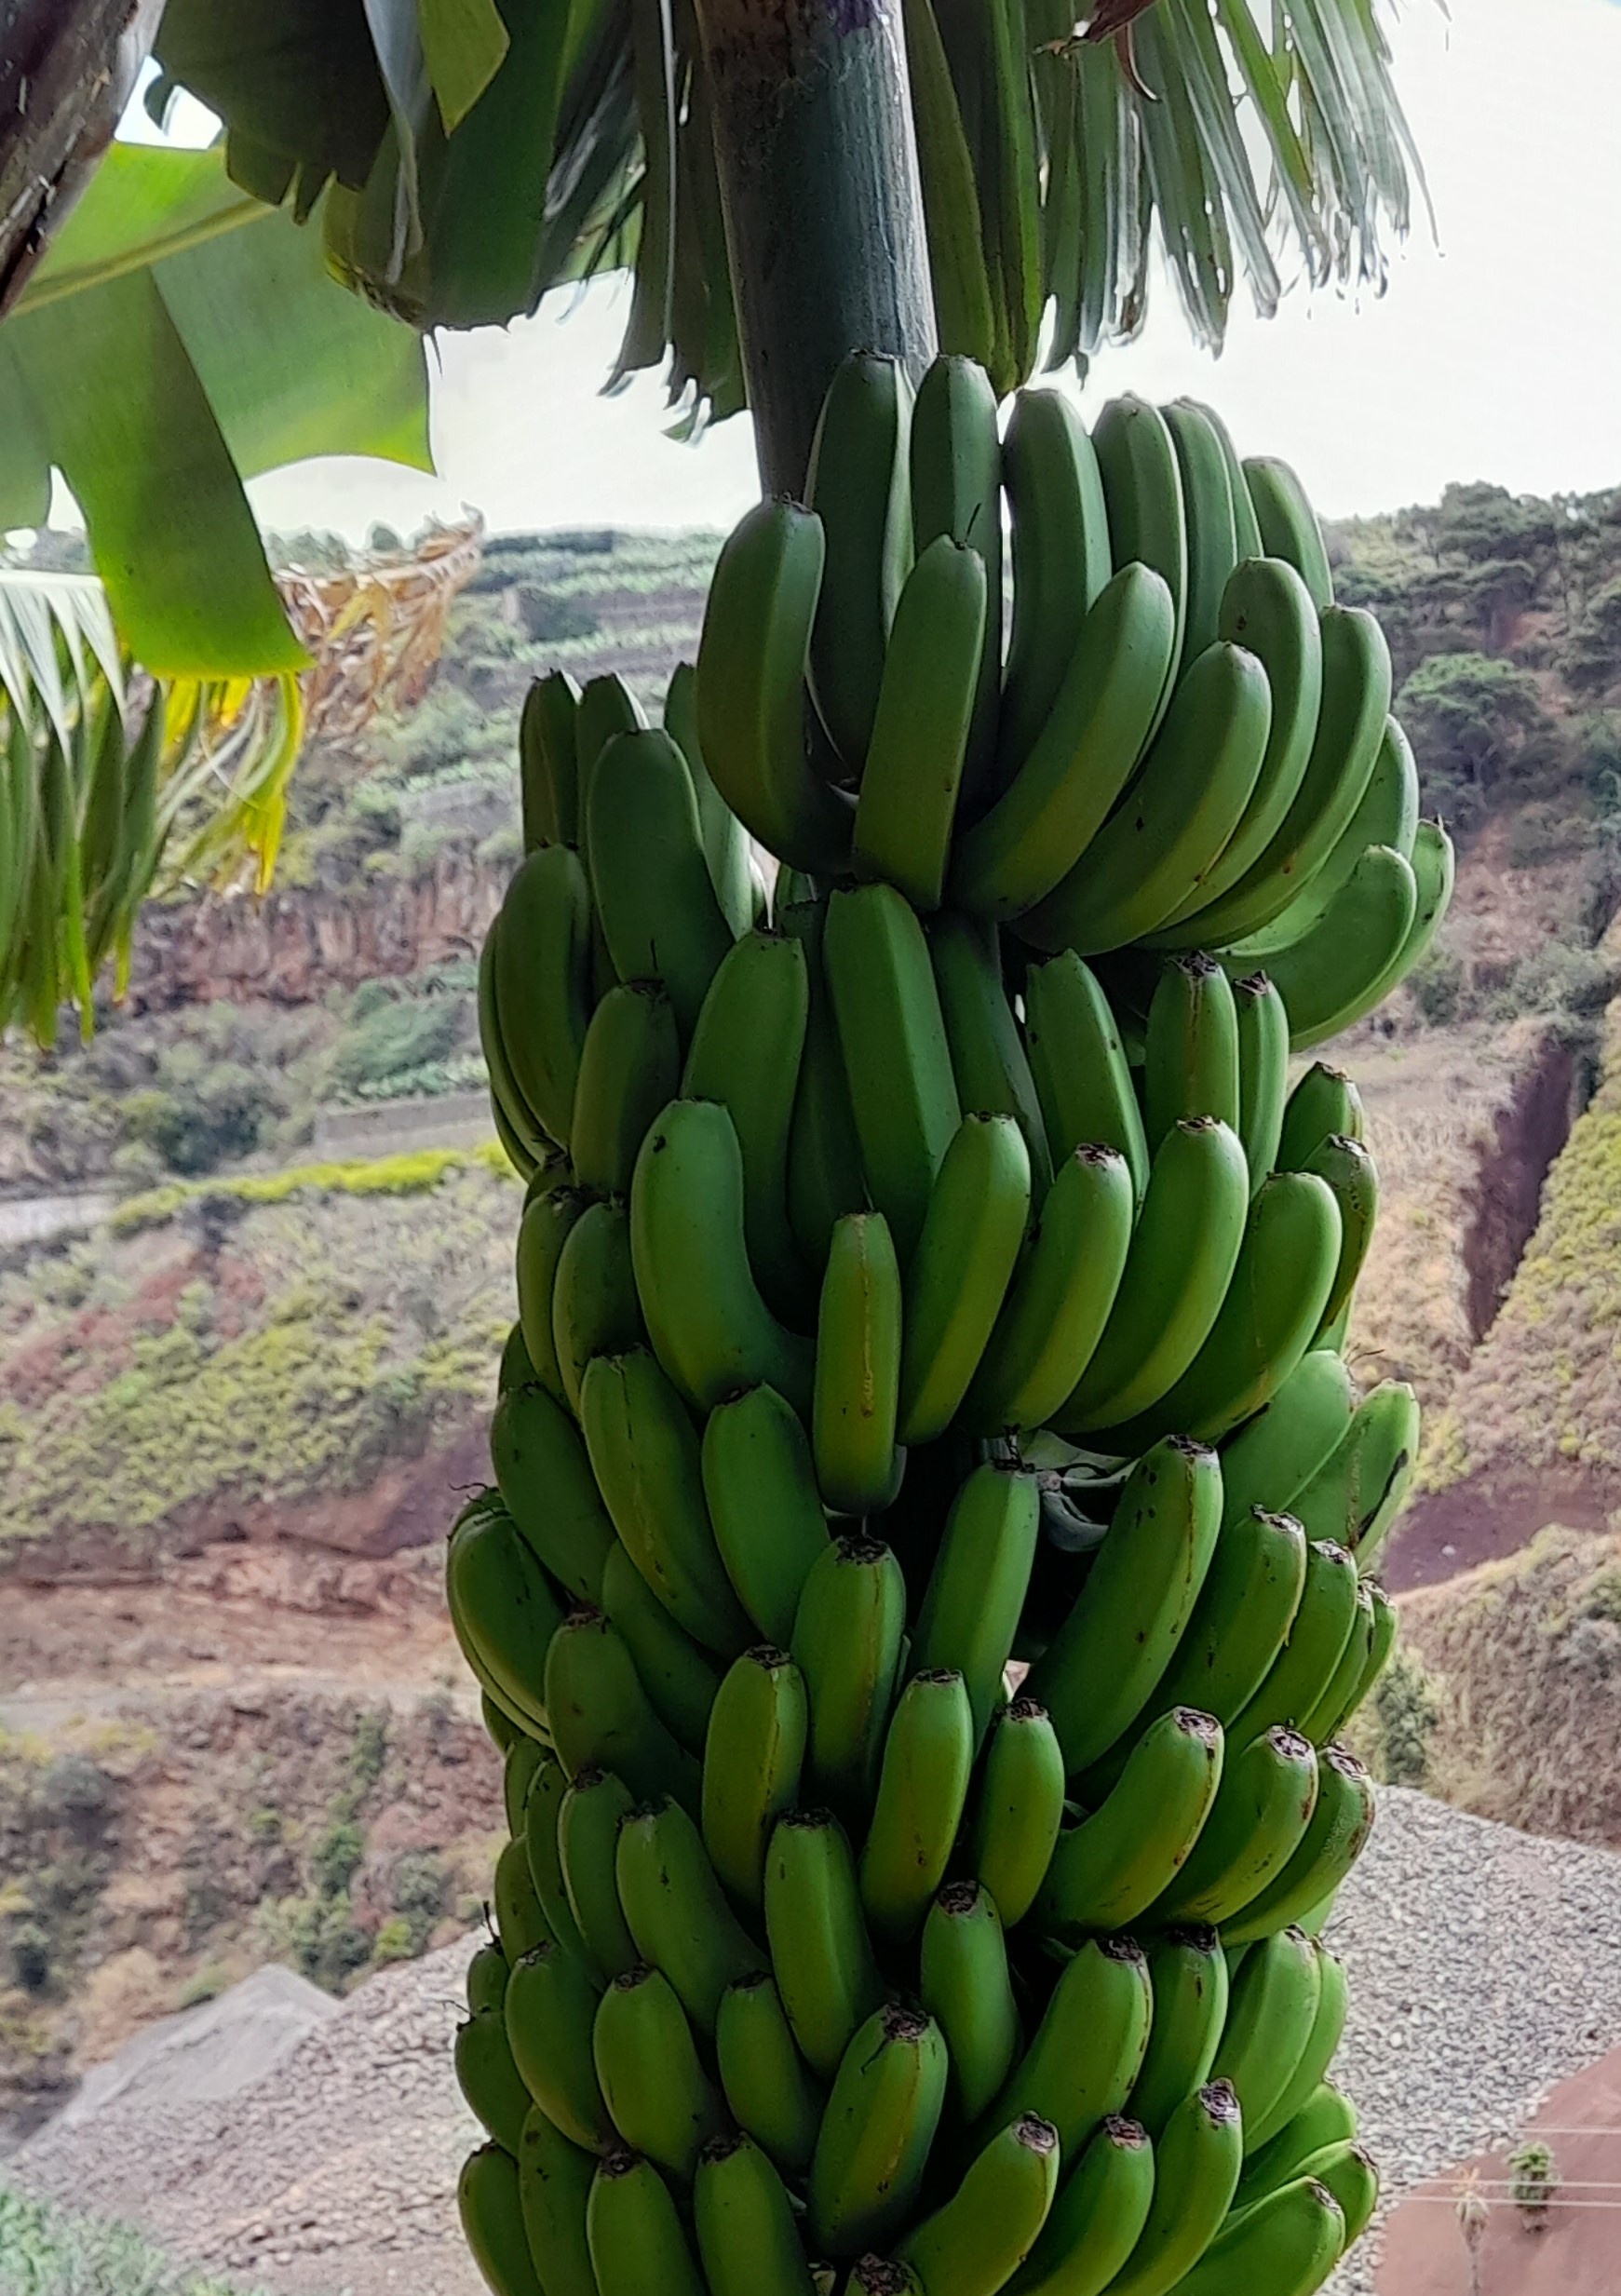
Label: Keep